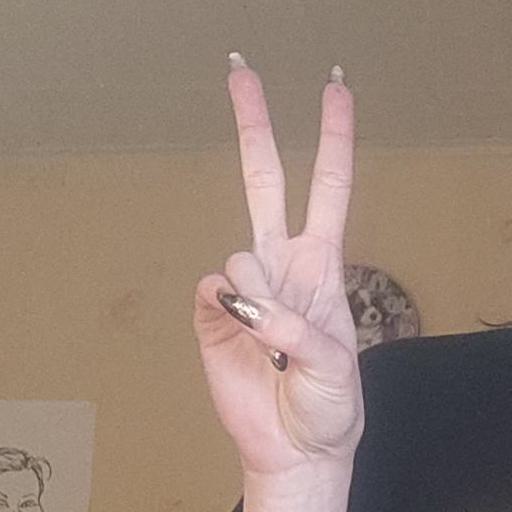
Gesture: peace